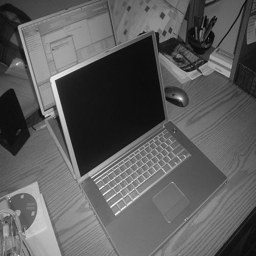
A laptop computer sitting on top of a desk.
a black and white photo of two laptops some pens and a mouse
A laptop on a desk with a mouse, book, CD and pens.
A pair of laptop computers sit on a desk.
A powered-off notebook computer is set up in front of another powered-on one.